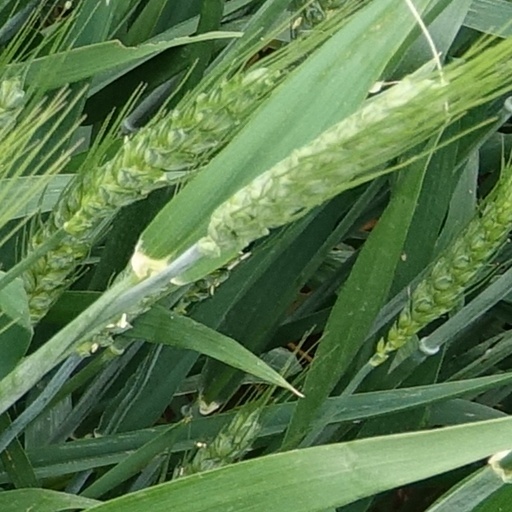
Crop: wheat